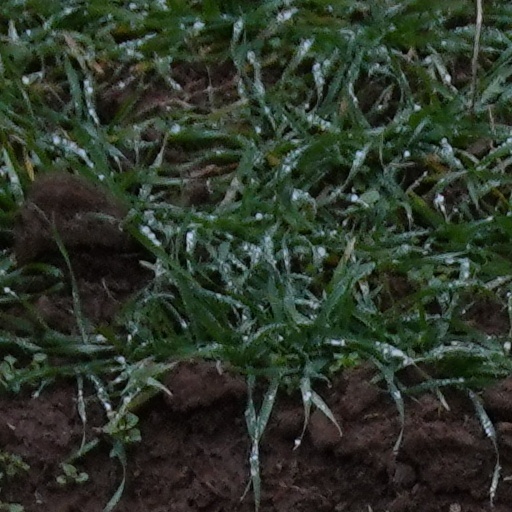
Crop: wheat